Polish minority in Ireland

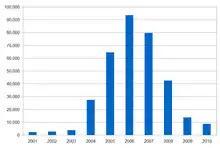
Chart tracking the number of Polish applicants for Irish PPS numbers between 2001 and 2010

The Polish minority in Ireland numbered 93,680, plus 17,152 people with dual Polish and Irish citizenship, according to 2022 census figures.